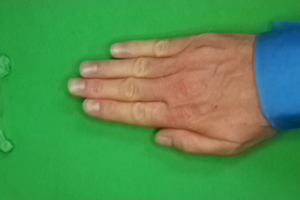
Label: paper